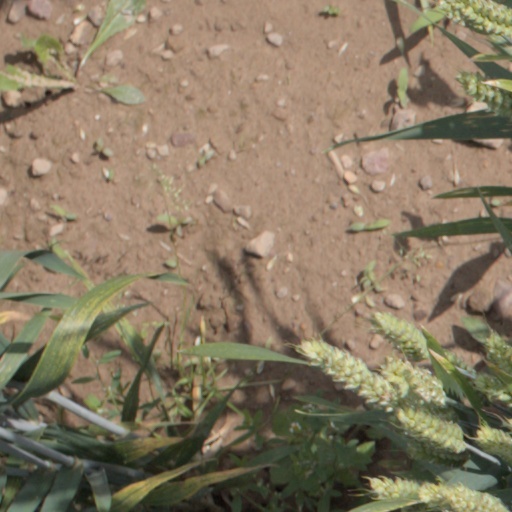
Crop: wheat